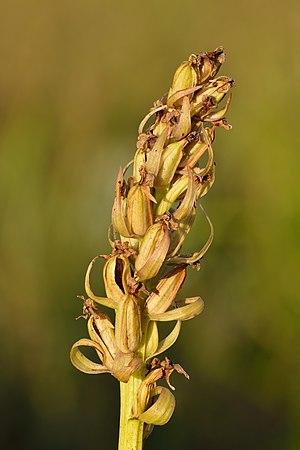
L'orchis incarnat est une plante herbacée vivace de la famille des Orchidacées.